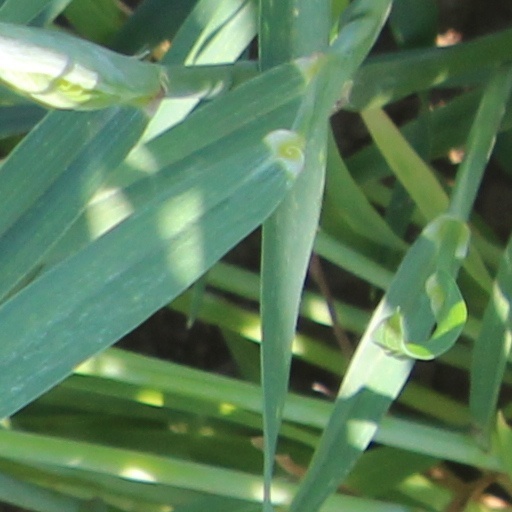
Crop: wheat